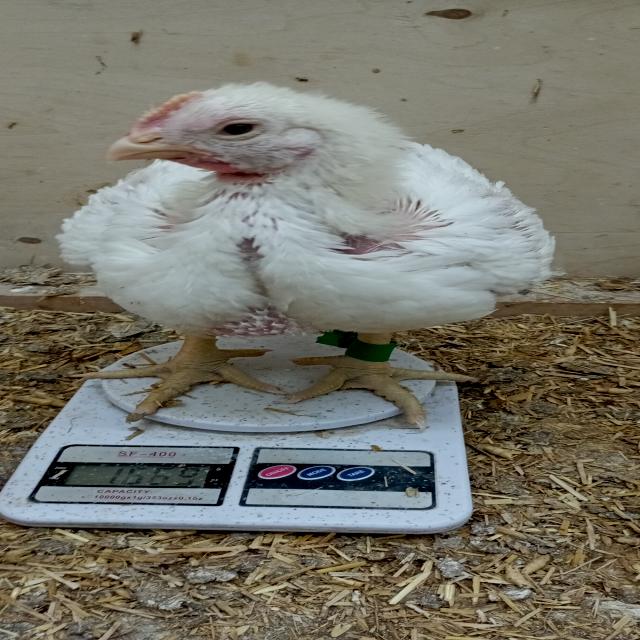
Weight: 1569 g